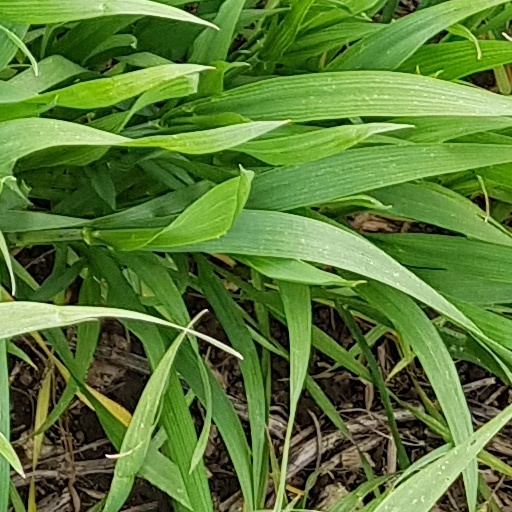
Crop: wheat